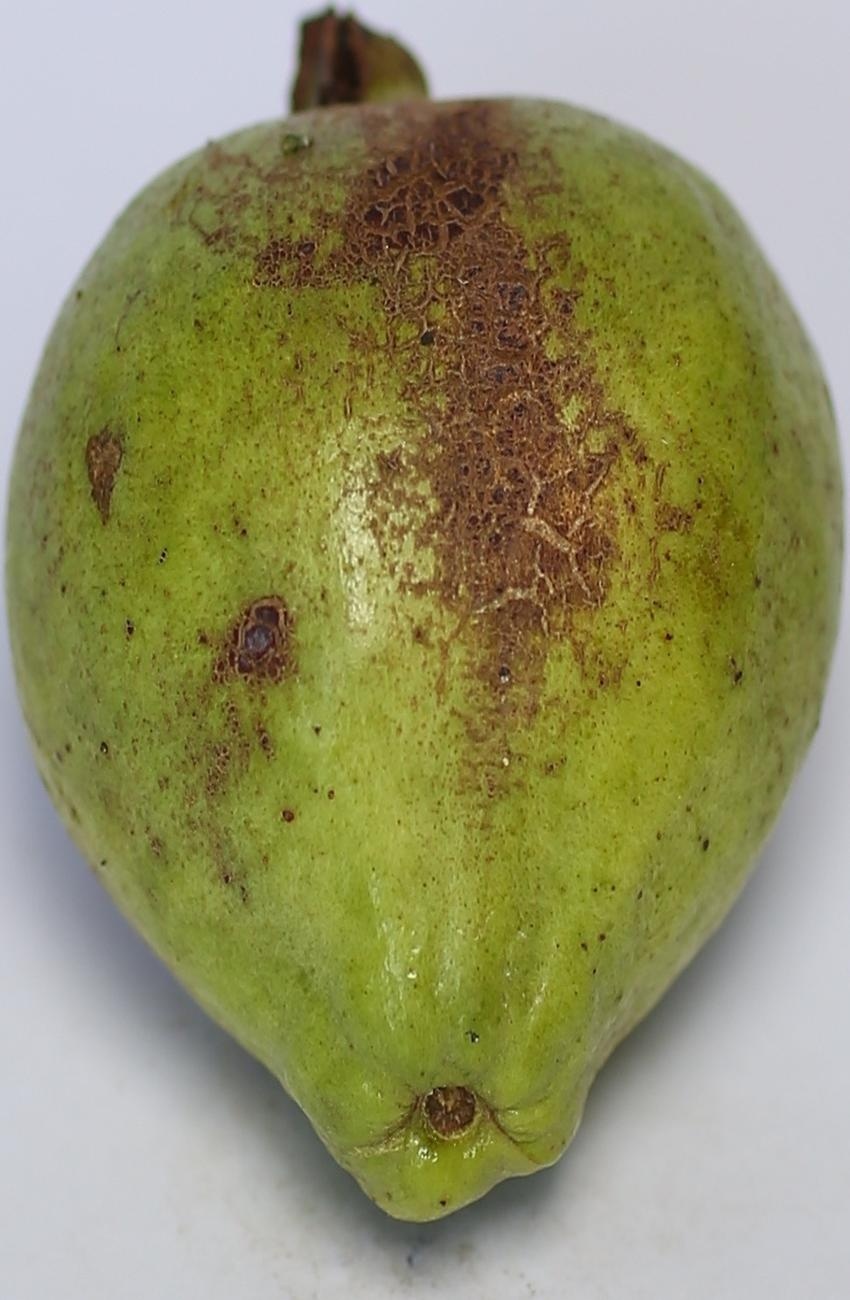
Maturity: green
Variety: riyali